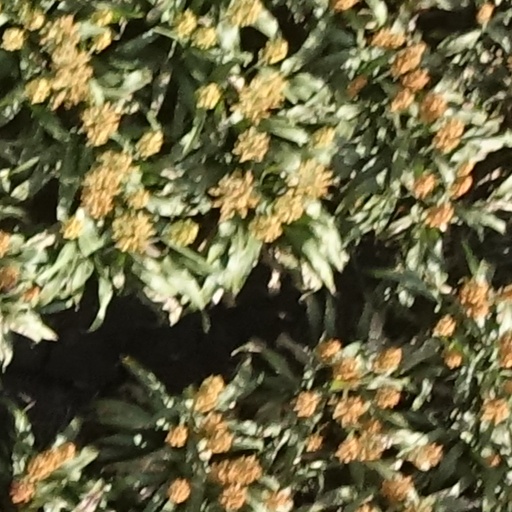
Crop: sorghum